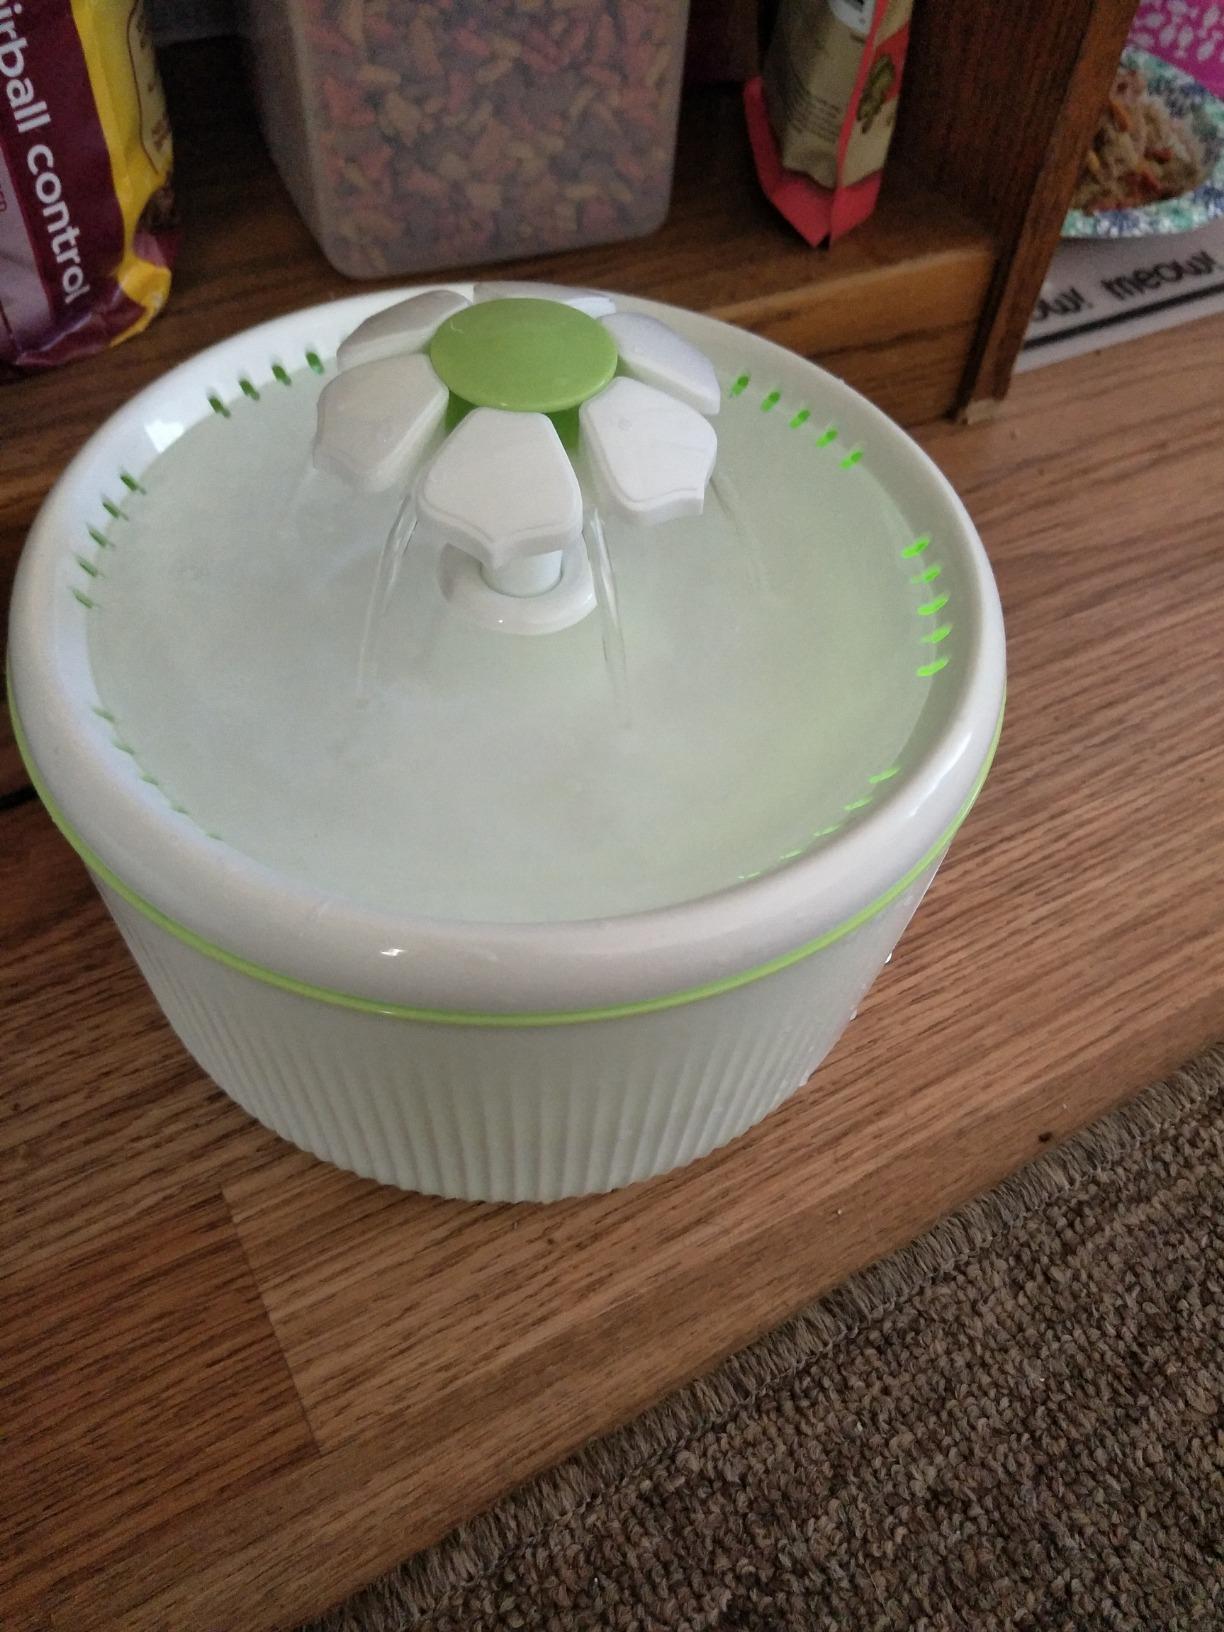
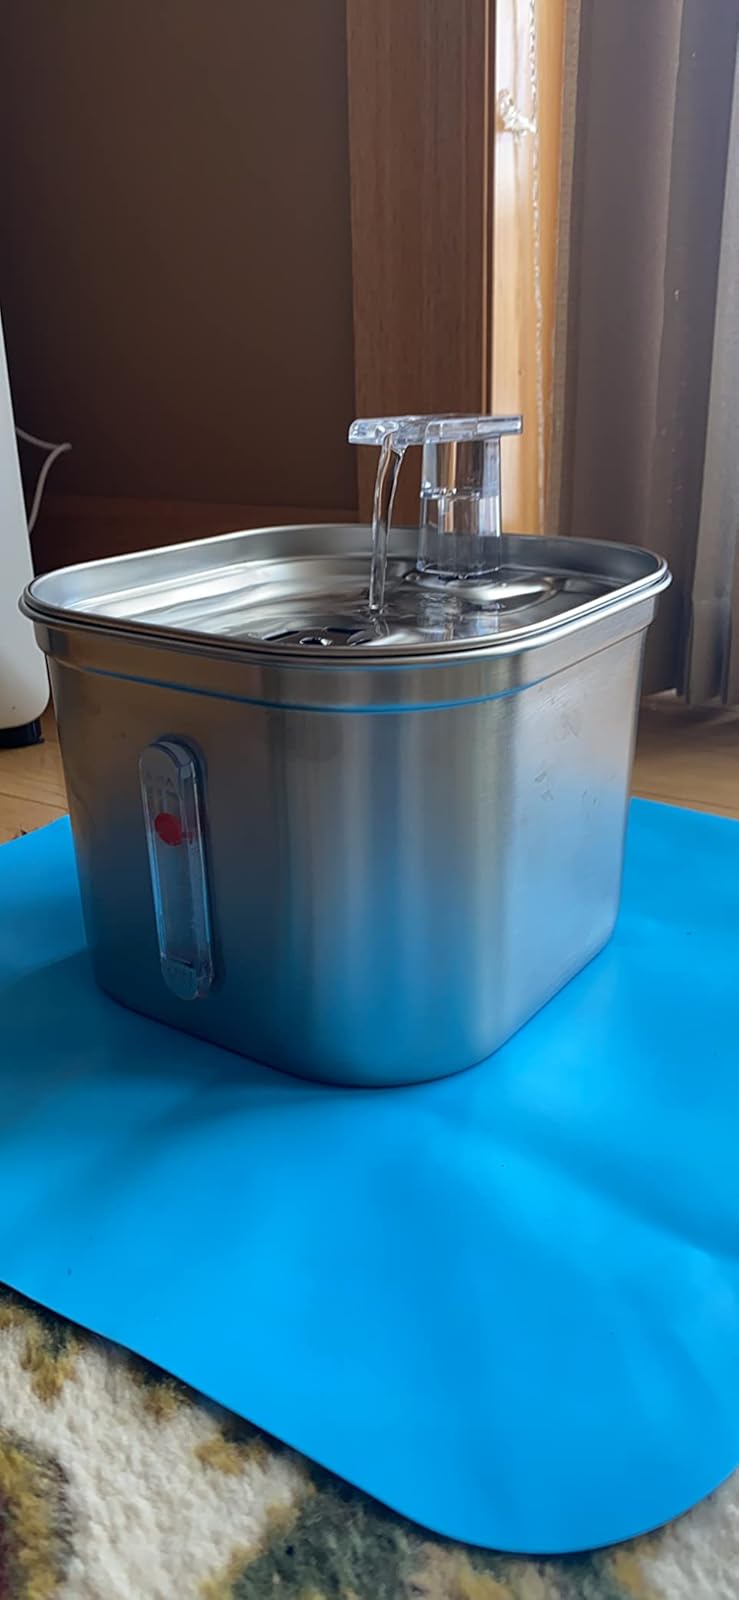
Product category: items_bowl
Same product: no